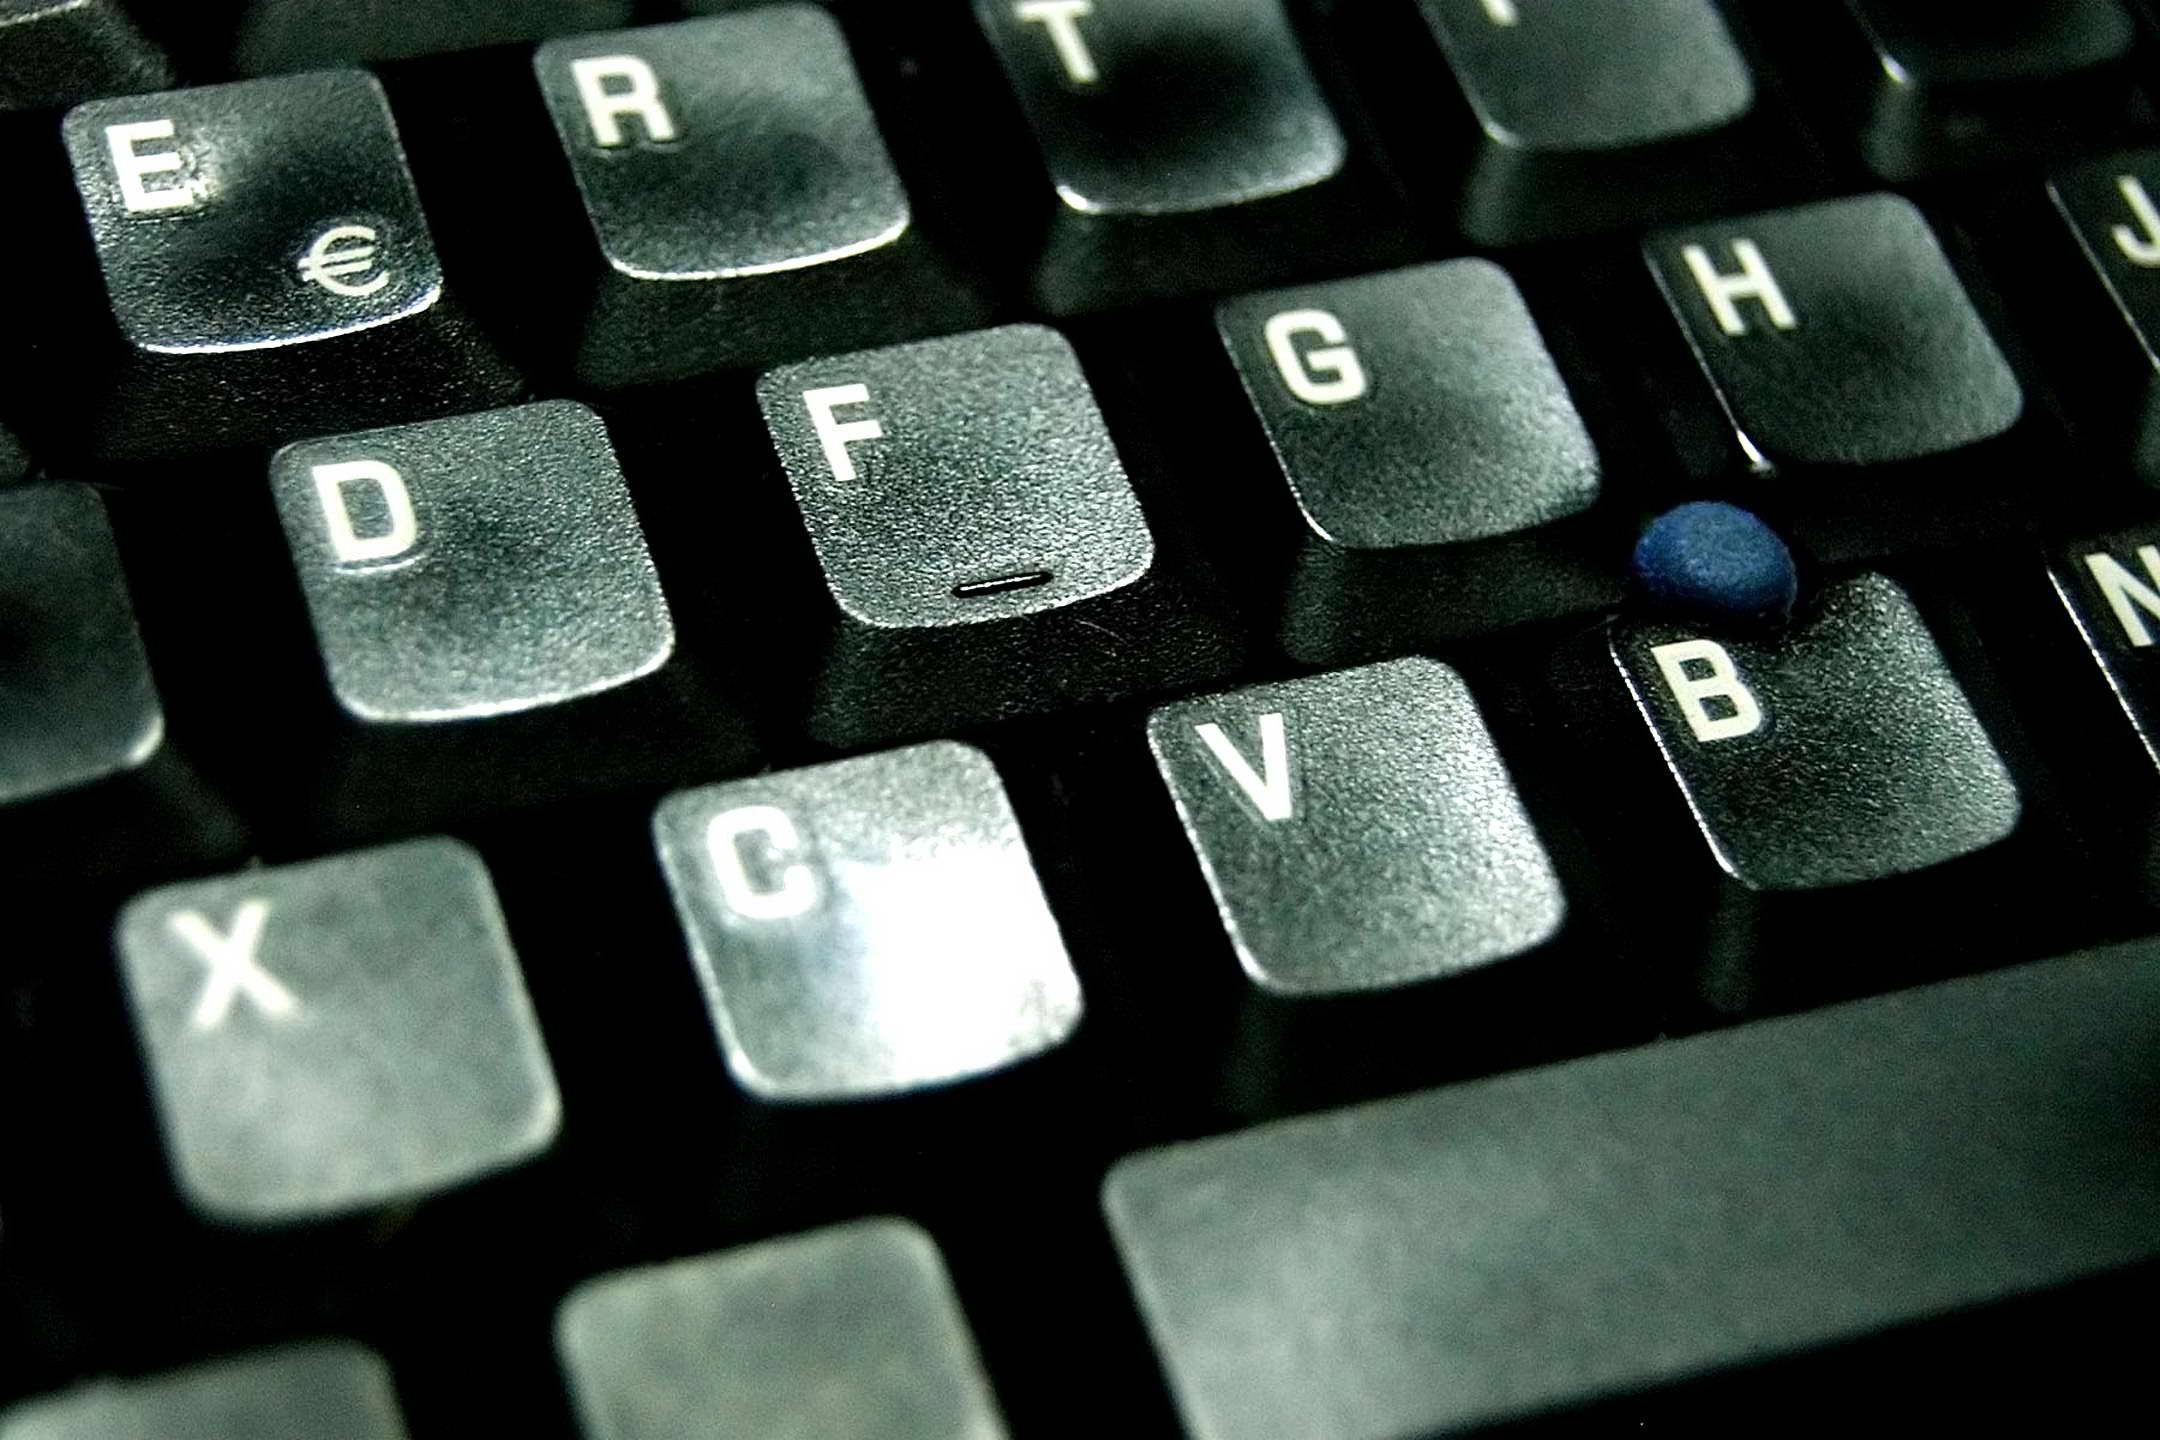
computer, work, apple, technology, number, mouse, web, surf, internet, green, equipment, office, communication, student, business, black, home office, close up, font, electronics, eye, digital, organ, marketing, workplace, organization, to write, computer keyboard, designate, studies, desktop computer, to study, electronic device, musical keyboard, personal computer hardware